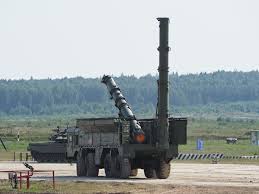
Label: Air Defense